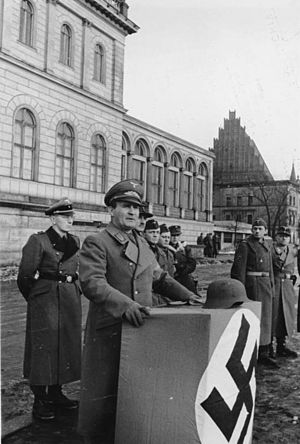
Karl Hanke
Karl August Hanke var en tysk, nazistisk embedsmand. Han var Gauleiter i Nedre Schlesien fra 1940 til 1945 og efterfulgte Heinrich Himmler som Reichsführer-SS i nogle få dage i 1945.